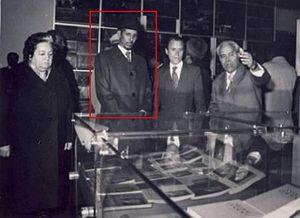
Le colonel Mohamed Khouna Ould Haidallah, né en 1940, est un militaire et homme politique mauritanien, ancien Premier ministre et chef de l'État.